Ultimaker

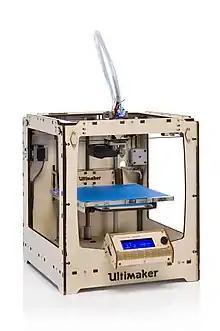
The Ultimaker Original

The Ultimaker Original is the predecessor of the Ultimaker 2 and was released only a few months after the company was founded. The Ultimaker Original is sold as a kit containing laser-cut wood and technical components. The printer must be assembled by the user and is thus able to be tailored to the user's preference and modified to their will. In 2012, the Ultimaker Original was awarded Fastest and Most Accurate 3D printer available by MAKE Magazine.